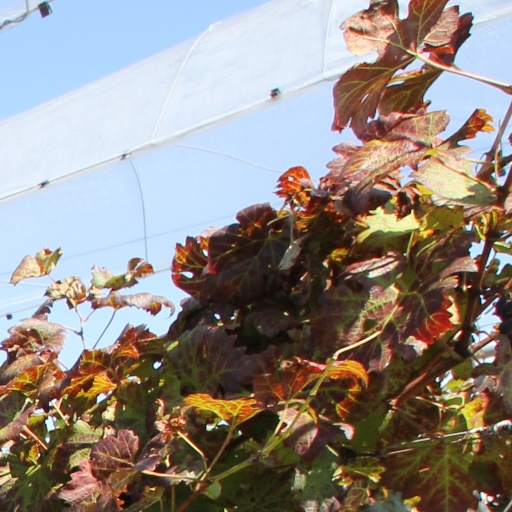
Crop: grape